Holy Week

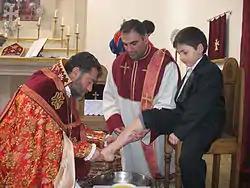
A Washing of Feet ceremony on Holy Thursday in the Armenian Orthodox church

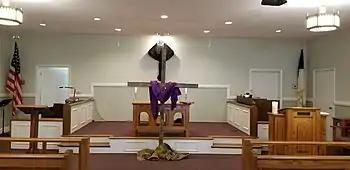
On Maundy Thursday, the altar of this Methodist church was stripped and the crucifix was veiled in black for Good Friday. A wooden cross sits in front of the bare chancel for the veneration of the cross ceremony.

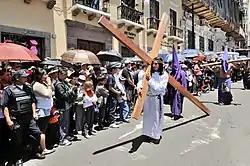
A Good Friday procession in Ecuador. The man is shown holding a cross, representing the one upon which Jesus was crucified.

Maundy Thursday (also known as Holy Thursday) commemorates the Last Supper, where Christ lays out the model for the Eucharist or Holy Communion. During the meal, Jesus predicted the events that would immediately follow, including his betrayal, the Denial of Peter, and his death and resurrection. The liturgical celebration of the Last Supper on Maundy Thursday marks the beginning of the Paschal Triduum. Catholic and Lutheran parishes traditionally practice the foot washing (Maundy) ceremony on Maundy Thursday, a practice also kept in other denominations.